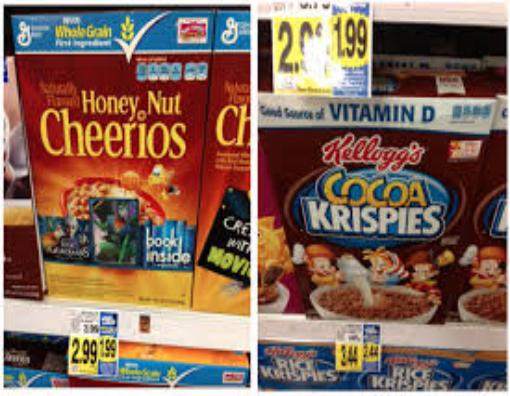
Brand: Honey Nut Corn Flakes
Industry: Food